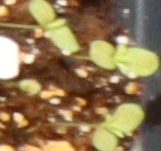
Label: Flax